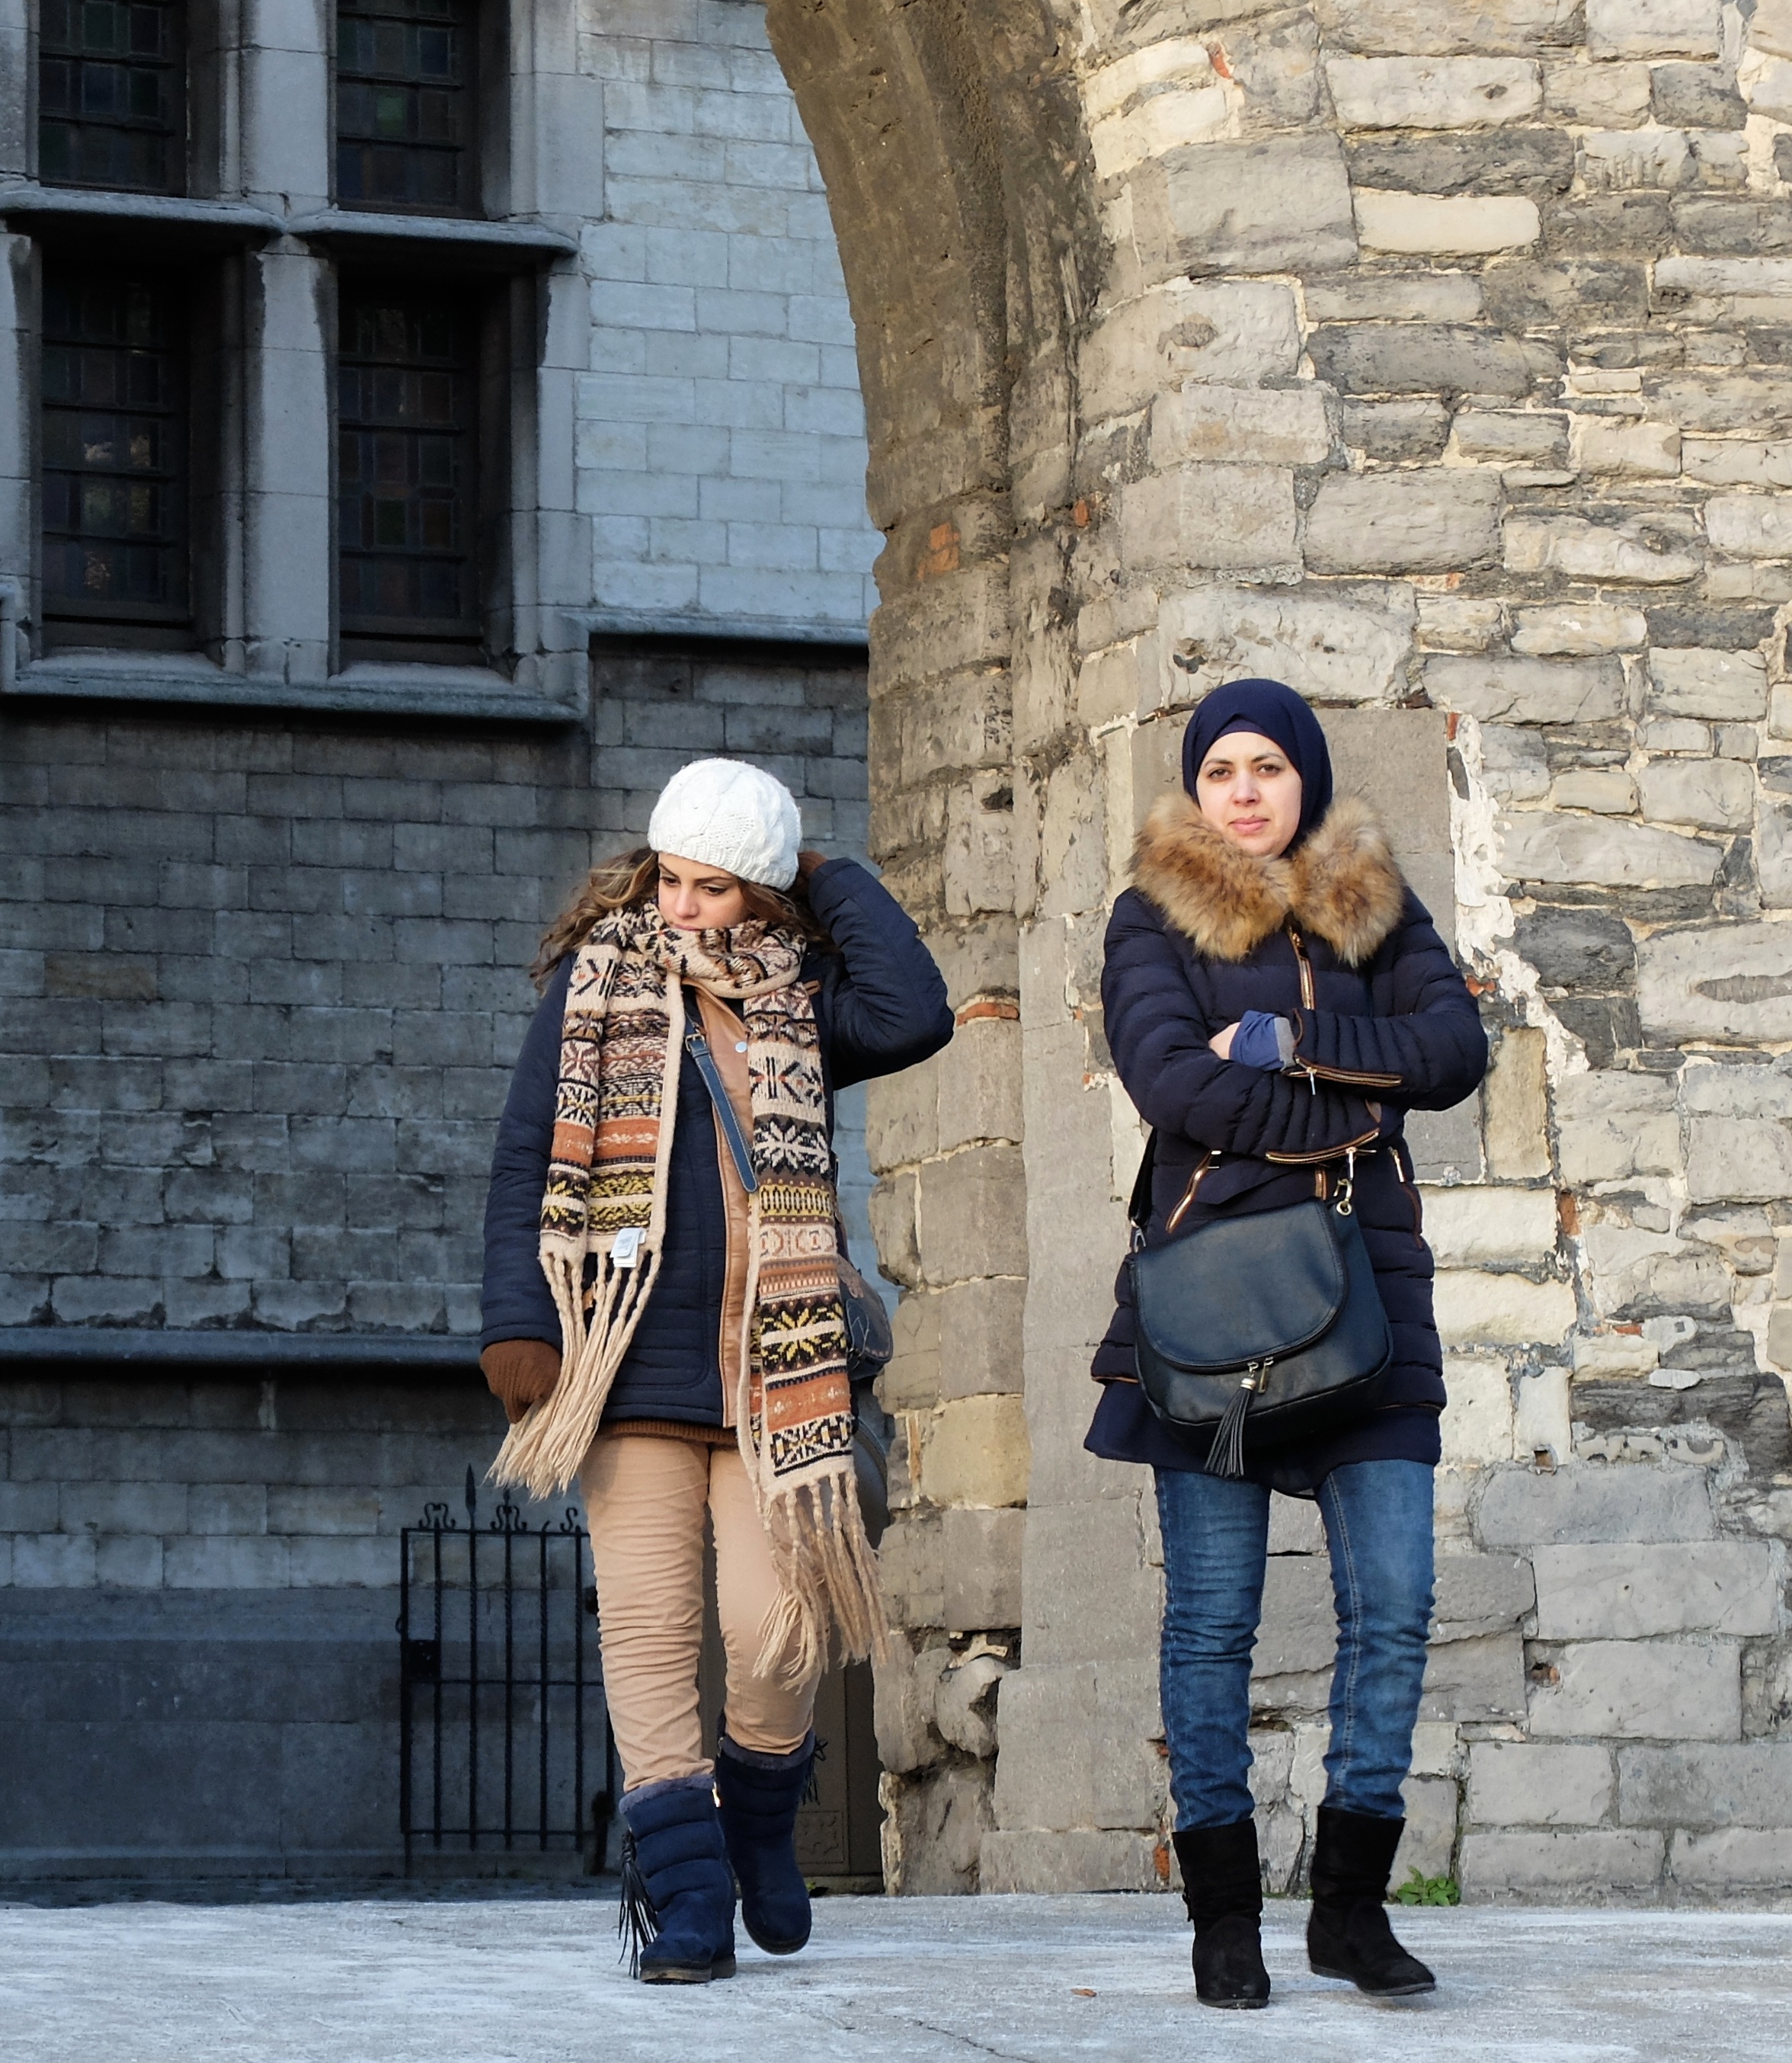
person, people, road, hiking, street, fashion, clothing, jacket, girlfriend, women, tourists, infrastructure, footwear, photograph, antwerp, muslim, sight seeing, girl friends, the stone